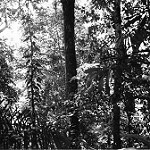
Label: B & W